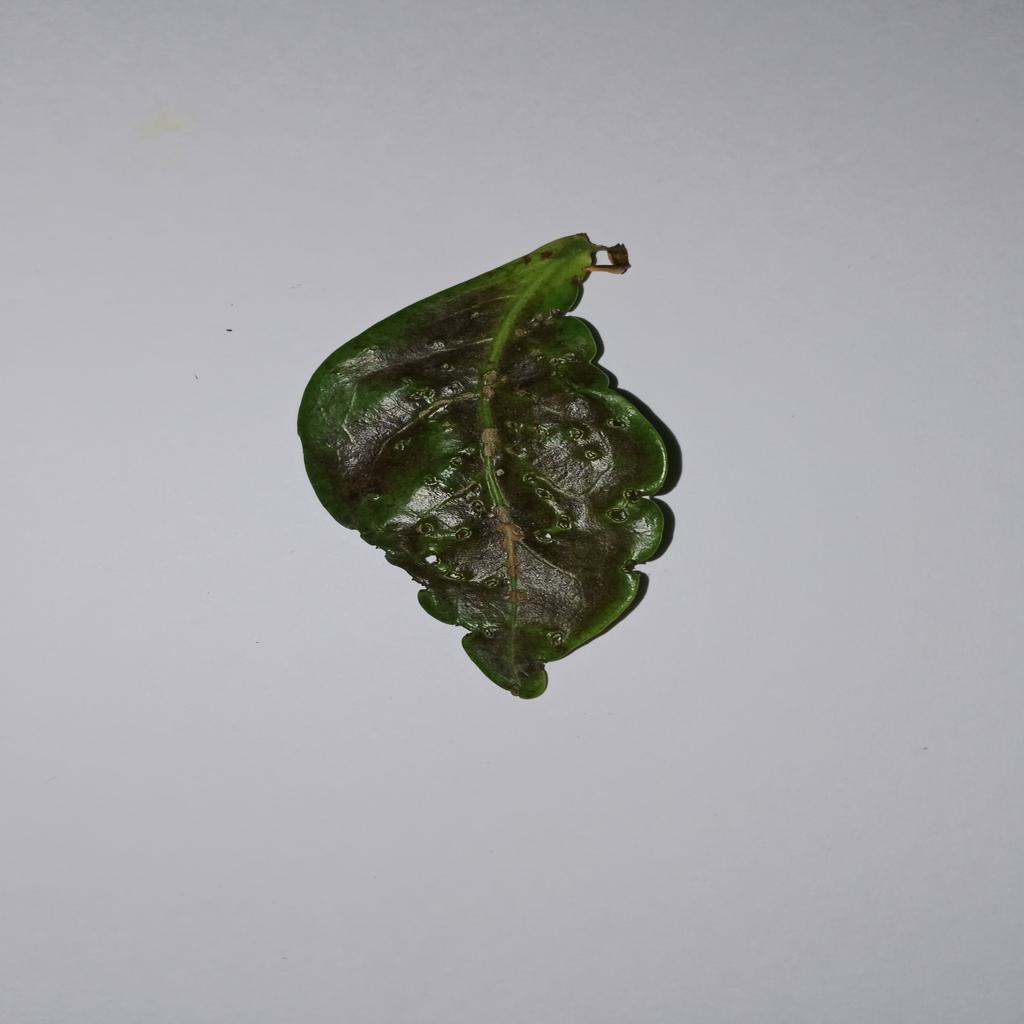
Label: Tea red scab